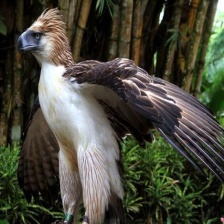
Species: PHILIPPINE EAGLE
Scientific name: PITHECOPHAGA JEFFERYI